Tigers in India

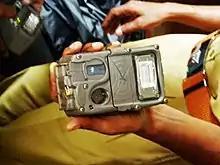
Camera Trap used in estimating the Tiger Population

After the Sariska incident in 2004–05, where all the tigers were lost due to poaching but the official records showed presence of tiger population based on the pugmark census, Tiger Task Force (TTF) was constituted which recommended changes in the population assessment method. With several methodologies available for conducting tiger census and lack of uniform data collection methodology and information on survey often results in difficulty to make comparisons or draw inferences from such data. It demands for a good scientific design in implementing an effective monitoring scheme for tigers and their habitats. The forest department has been making use of Camera Traps, GPS, Pedometers and other modern equipment in the tiger population studies.